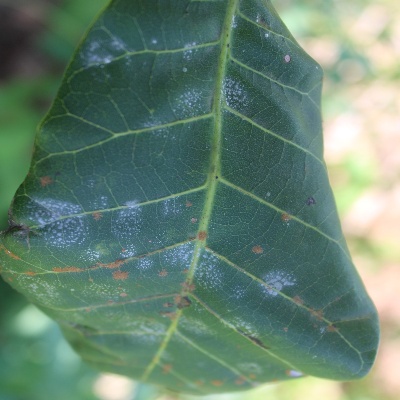
Crop: Cashew
Condition: red rust